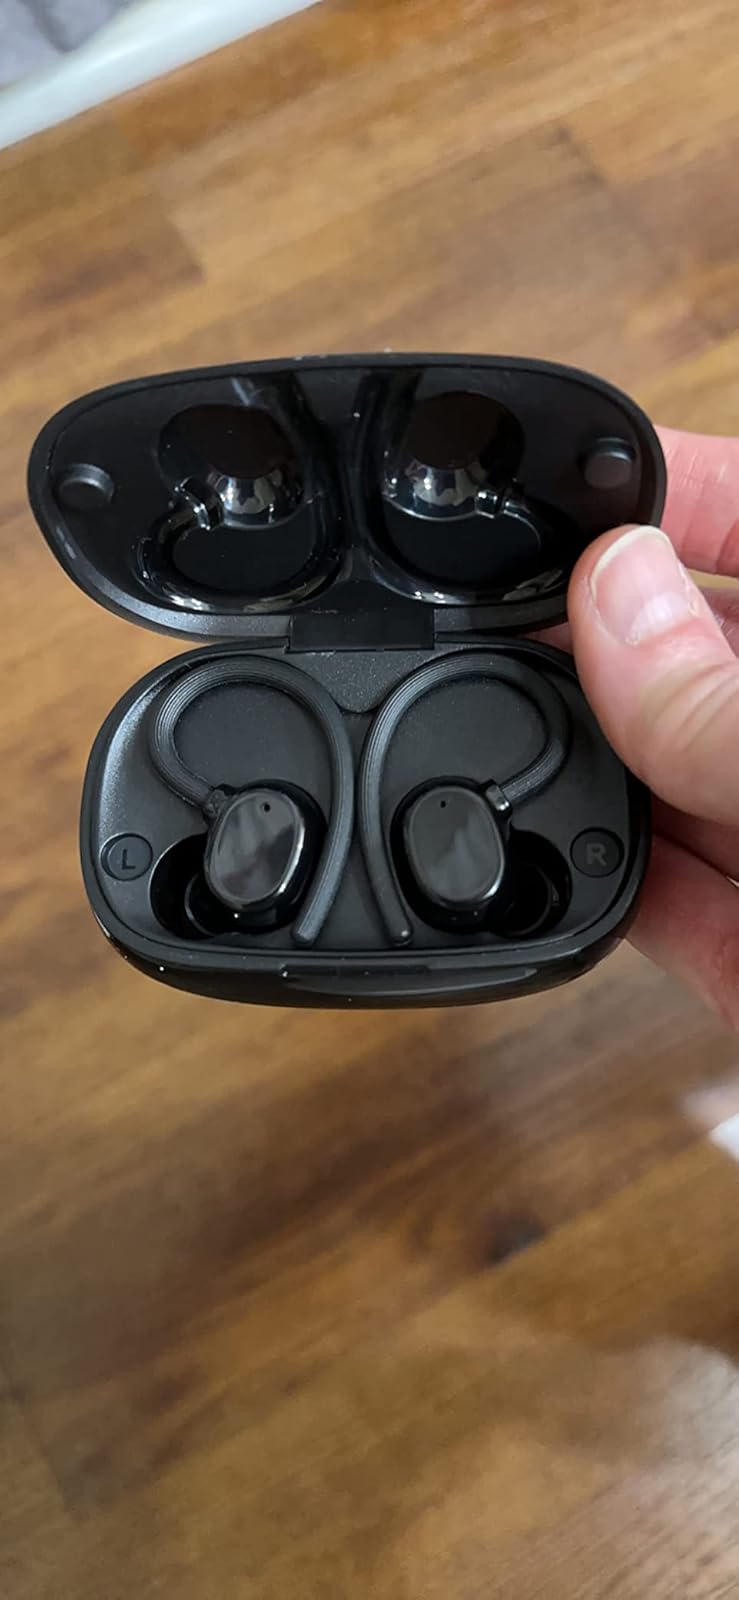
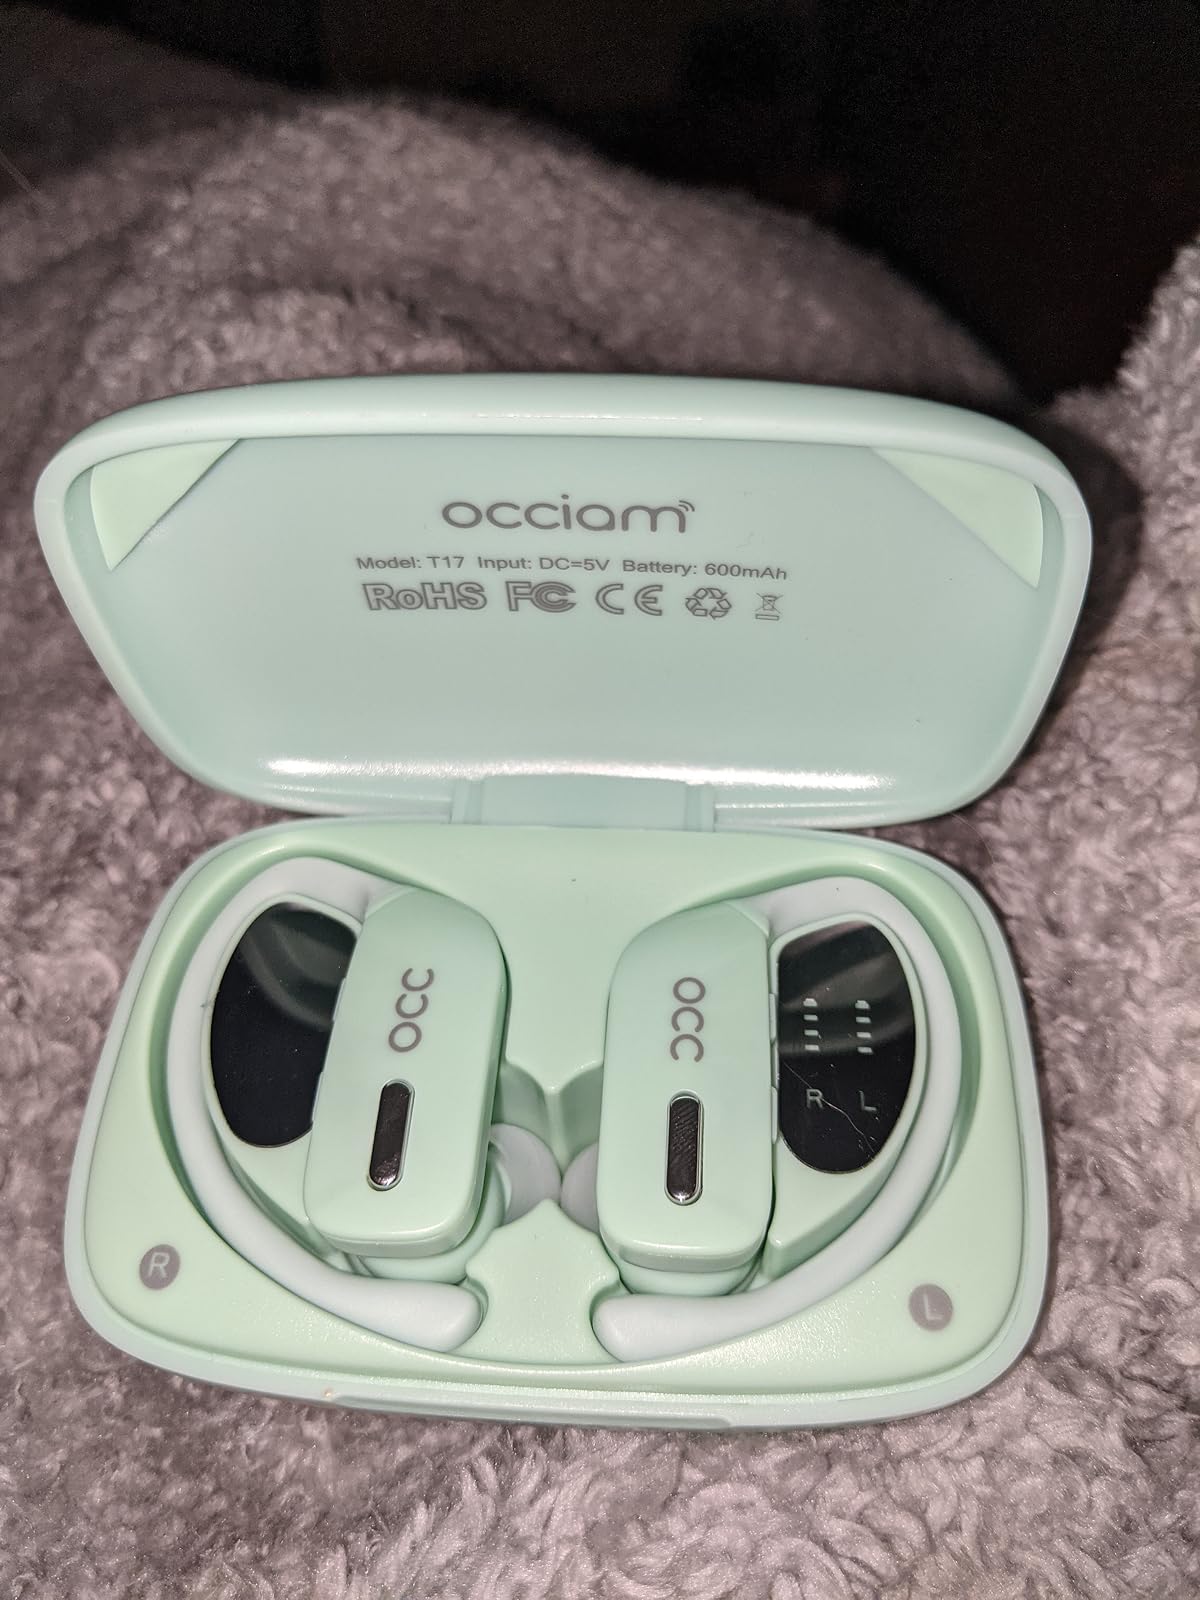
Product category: earbuds
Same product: no